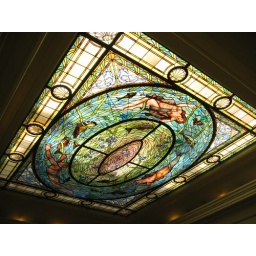
stained glass in the men's bath